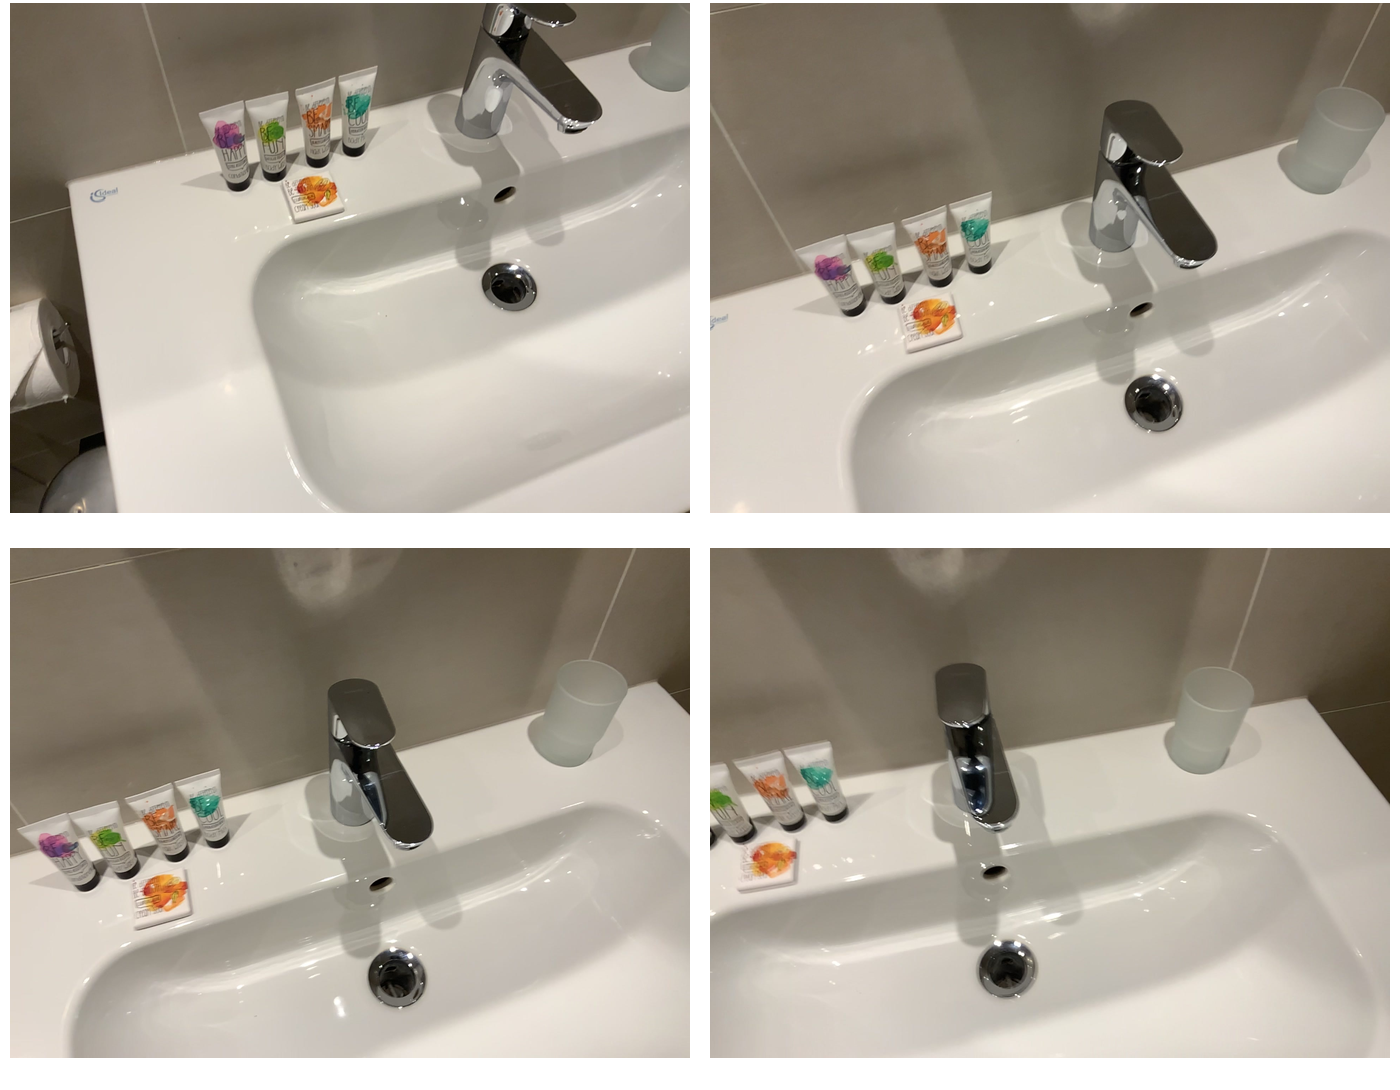Task instruction: Control water flow of the bathroom sink.
Answer: {"task_instruction": "Control water flow of the bathroom sink.", "nodes": ["faucet / handle", "button / knob", "bathroom sink"], "edges": [{"functional_relationship": "control", "object1": "faucet / handle", "object2": "bathroom sink", "spatial_relations": ["higher_than", "close"], "is_touching": true}, {"functional_relationship": "control", "object1": "button / knob", "object2": "bathroom sink", "spatial_relations": ["close", "lower_than"], "is_touching": true}], "action_type": "press", "function_type": "water_flow_control"}